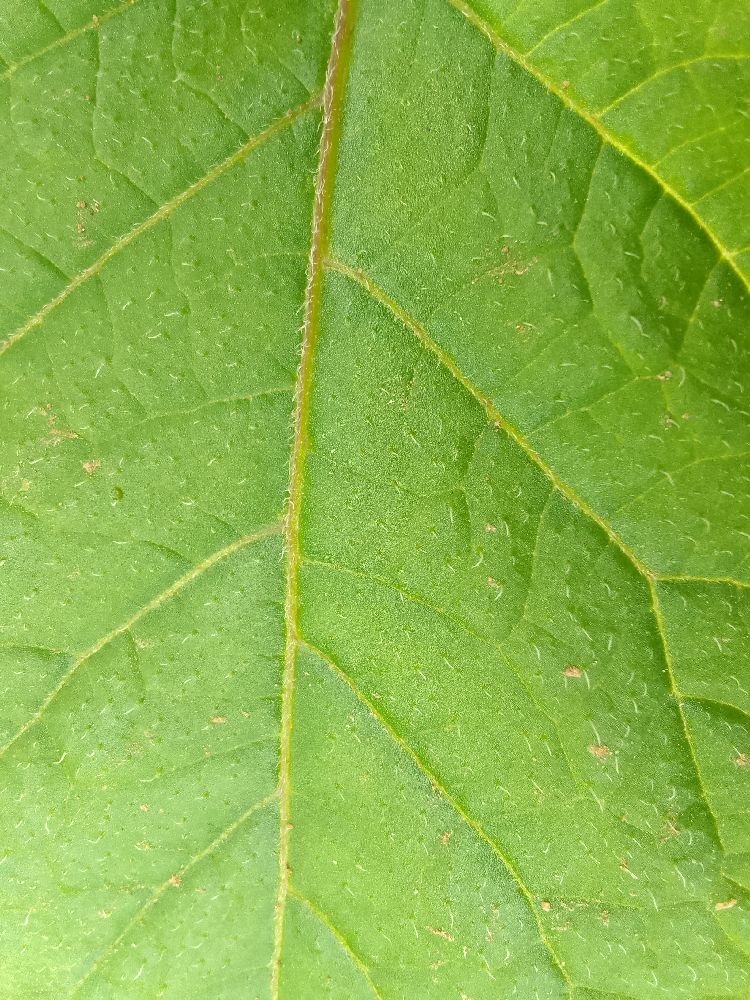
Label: Healthy